Amazing Thailand

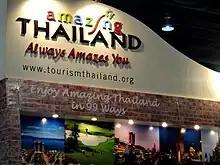
TAT booth at the PTAA Travel Tour Expo 2011 in Manila, featuring the Amazing Thailand slogan

Amazing Thailand is a promotional slogan used by the Tourism Authority of Thailand (TAT) to promote tourism to the country. Originally conceived as a two-year campaign for the years 1998 and 1999, it was extended for several years and has since become a perennial slogan of the TAT.